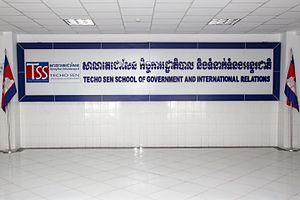
L'université du Cambodge est une université située dans le district de Sen Sok à Phnom Penh au Cambodge.